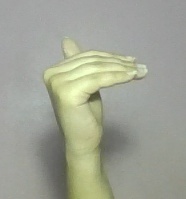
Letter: khaa